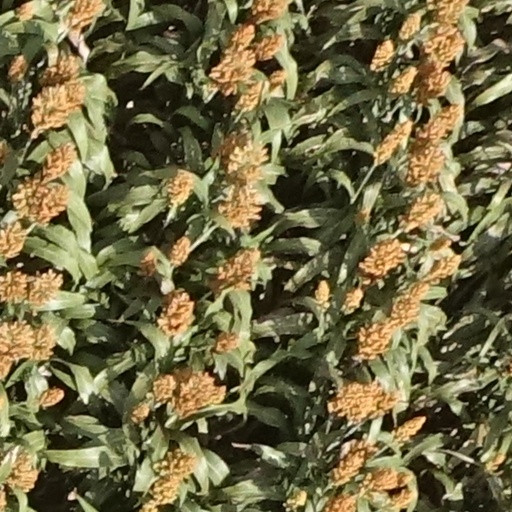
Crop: sorghum